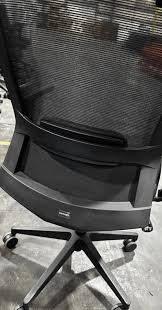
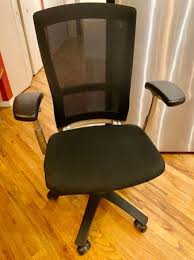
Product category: items_chair
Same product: no